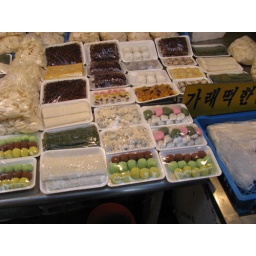
This was at the market near the bus station to Haeinsa.